Olivia Anderson

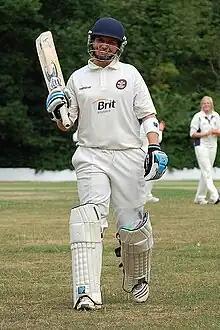
Anderson playing for Shepperton in 2010

Olivia Victoria Anderson (born 18 November 1987) is a South African former cricketer who played as a right-handed batter and wicket-keeper. She appeared in five One Day Internationals and two Twenty20 Internationals for South Africa in 2008. She played domestic cricket for Western Province, KwaZulu-Natal, Devon and Surrey.